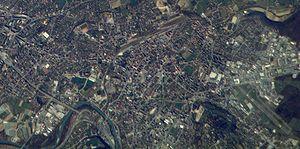
Annemasse, Haute-Savoie, France, depuis la SSI.
L’aérodrome d'Annemasse ou aérodrome Marcel-Bruchon est un aérodrome civil, ouvert à la circulation aérienne publique, situé sur les communes d’Annemasse et de Vétraz-Monthoux en Haute-Savoie.
Annemasse est une commune française située dans le département de la Haute-Savoie, en région Auvergne-Rhône-Alpes. La ville se trouve à la frontière franco-suisse, au sud-ouest du lac Léman, dans l'aire urbaine de Genève-Annemasse et l'agglomération du Grand Genève. Il s'agit d'un chef-lieu de canton.